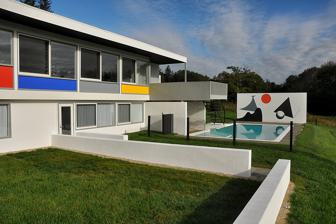
Building: Stillman House
Country: United States of America
Year built: 1951
Two-Story Long House in CT, USA Marcel Breuer Stillman House General information Type Two-Story Long House Architectural style Modern Location Beecher Lane Town or city Litchfield, CT Country USA Coordinates 41°45′15″N 73°11′19″W / 41.7542°N 73.1885°W / 41.7542; -73.1885 Elevation 1070 ft Construction started 1950 Completed 1951 Cost ~$23,000 (1950) Client Rufus and Leslie Stillman Technical details Structural system Steel, Wood, Glass Floor count 2 Design and construction Architect(s) Marcel Breuer Stillman House (1950) follows Marcel Breuer’s Gregory Ain demonstration “House in the Garden” built the year before for the MOMA Museum, which now sits at the Rockefeller Kykuit estate in Hudson Valley, NY.  The Stillman house boasts three separate architectural commissions by Breuer between 1950-1953: a main house, a studio, and pool and porch redesign, with the latter featuring an 18’x10’ pool mural wall by friend and sculptor, Alexander Calder .  During this time, fellow first-generation Bauhaus friend and artist, Xanti Schawinsky , executed an interior mural wall as well. Stillman house sits adjacent the Huvelle House (1953) by John M. Johansen and together, they represent the first and second modern homes in Litchfield, Connecticut , existing between a forest reserve and the town’s historic North Street.  In 1953, the Stillmans decided to split their 6-acre property in two, inviting the Huvelles to join their modern experience on the condition their choice of architect was to remain modern.  John Johansen, fellow Harvard Five architect and student and associate of Breuer, built the adjacent home.  The house is a study in simple form, natural light, and thoughtful design.  It also sits in complementary juxtaposition to the Stillman House in appreciation of its patterned use of glass, primary color panels and pool mural. Although Stillman House was the beginning of a client-architect friendship and collaboration that spanned 30 plus years, the house serves as important reminder to what creative thinking and out-of-town influence can do.  To date, and in reaction to these homes, the Borough of Litchfield restricts the further use of modern design within its borough’s historic boundaries as protection to its Colonial and Greek Revival heritage.  Nevertheless, what has become clear to everyone familiar with these homes is just how complementary and special they have become in telling the history of Litchfield’s architectural heritage.  The 6-acre property is now reunited, and the homes are fully restored to their original detail. Stillman Back Stillman Pool Stillman South Side Stillman Pool and Mural wall Stillman Front Sources and further information Stillman House Syracuse University: Marcel Breuer Files: "Stillman House" Smithsonian Institution and Archives of American Art (with Alexander Calder Mural Wall): " Stillman House in Marcel Breuer Files" Gregory Ain "House in Garden" Exhibit for Moma "Gregory Ain "House in Garden" The Making of a New England Town: "The Making of a New England Town" New York Times: "In Our Time" do.co.mo.mo International Publication: "In Our Time, Page 9" Correspondence between Rufus and Leslie Stillman and Marcel Breuer (60 letters) at the Smithsonian Institution and Archives of American Art: "Marcel Breuer papers, 1920-1986" Litchfield Historic Society, "In Our Own Time: Modern Architecture in Litchfield: 1949-1970" Maquette for pool mural "Litchfield Historical Society" Marcel Breuer Site: "Biographical data and resources" Selected works: "Timeline" Wikimedia Commons has media related to Stillman House .